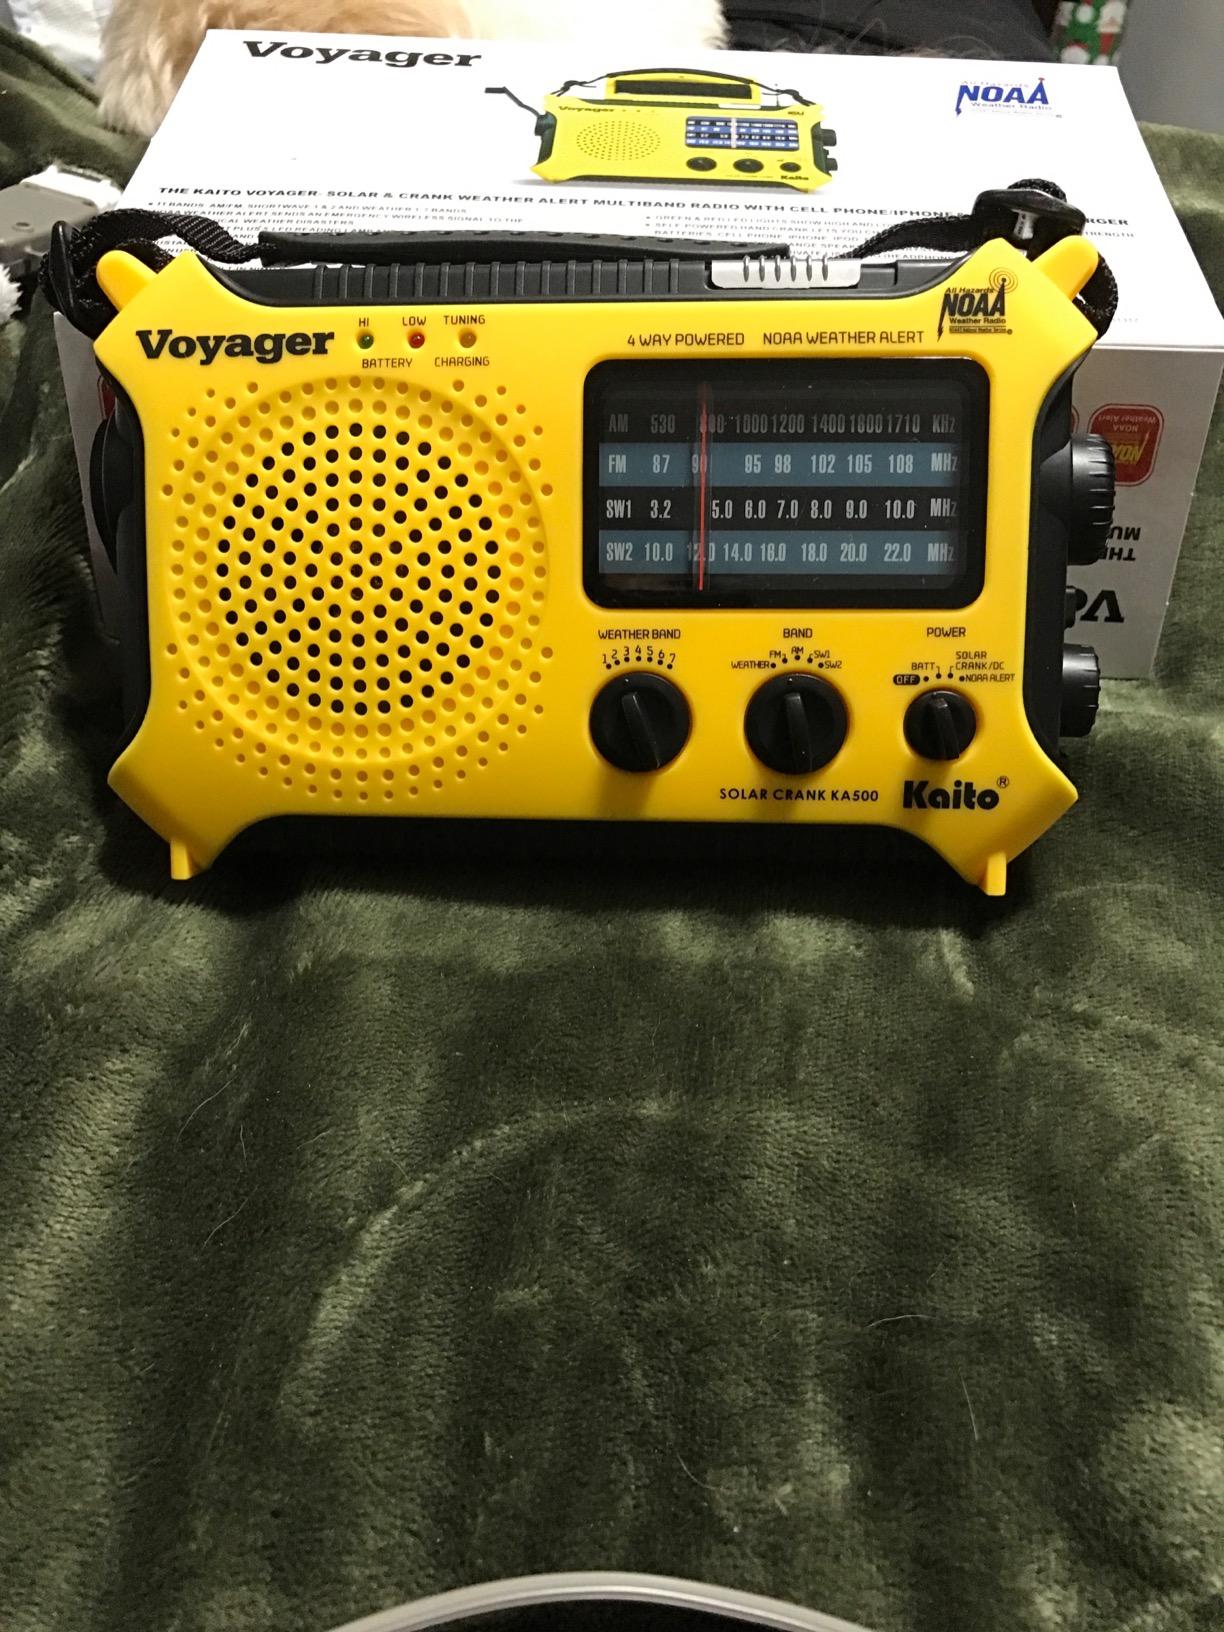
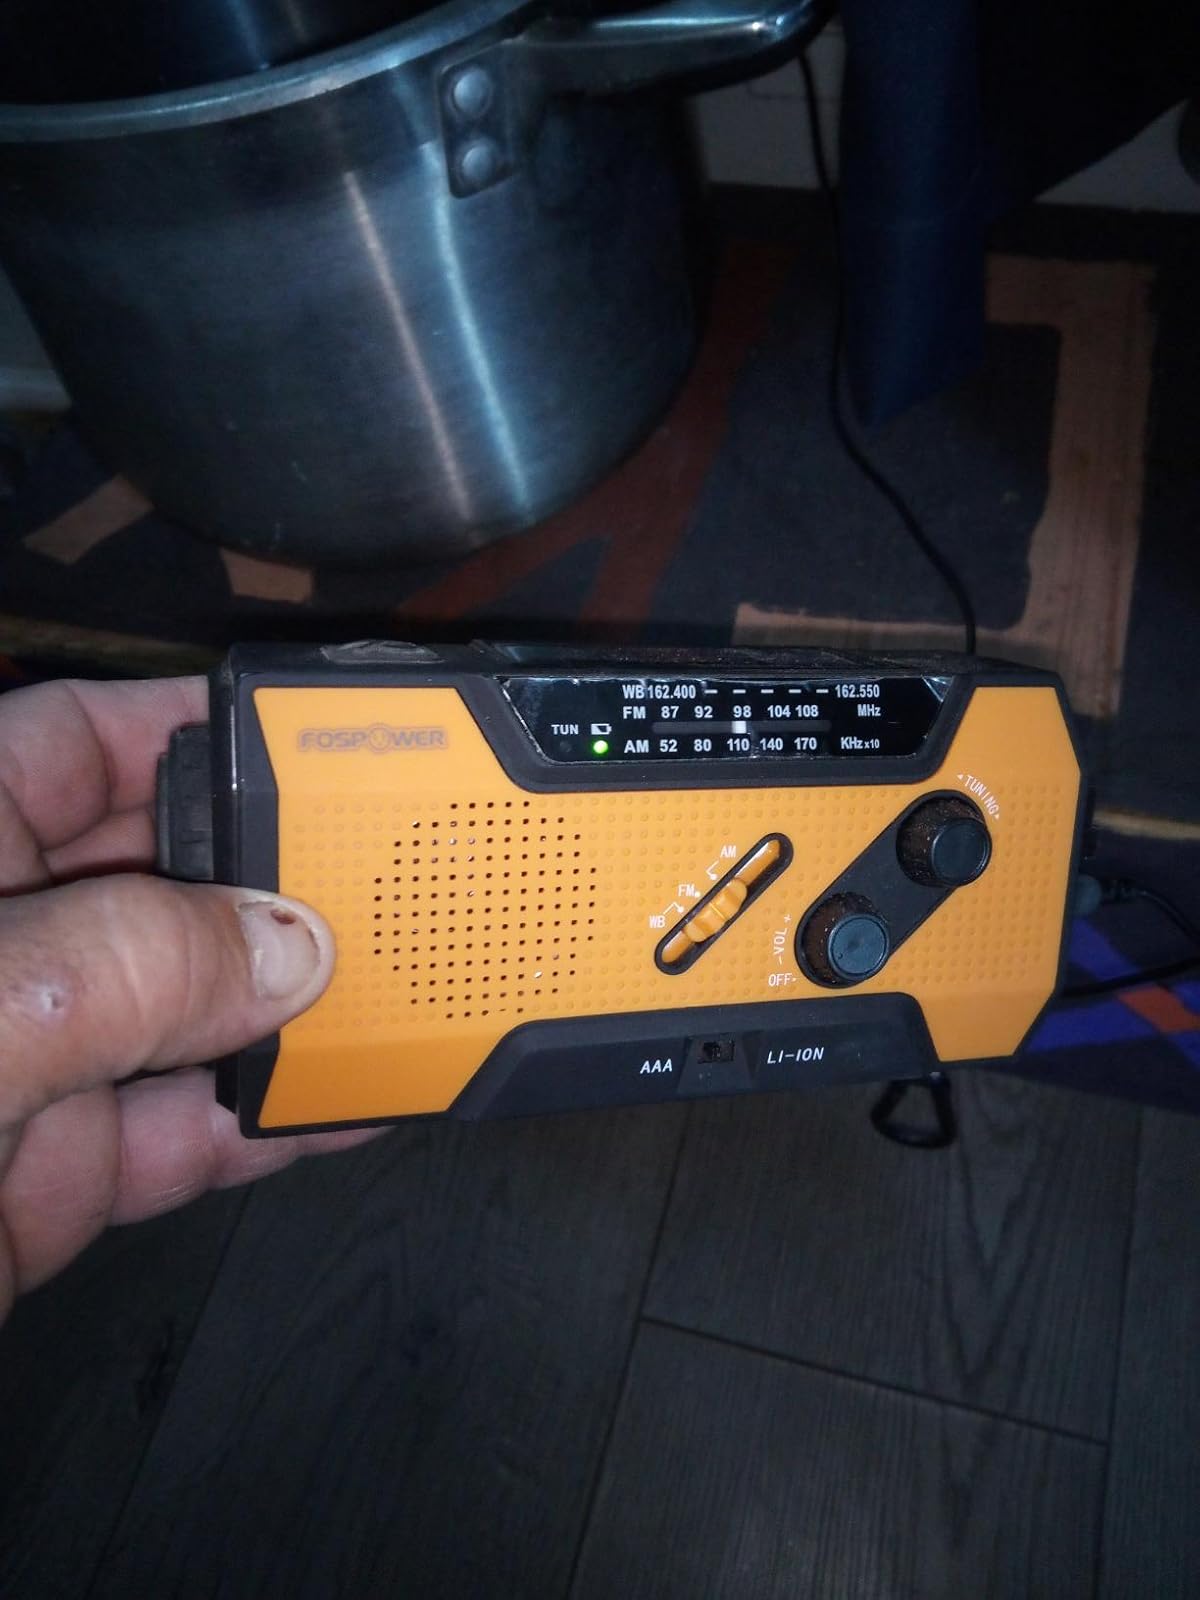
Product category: radio
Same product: no